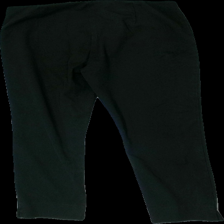
View: back
Type: Trousers
Category: Ladies
Brand: Gina Tricot
Colors: Black
Material: 62% polyester, 33% viscose
Cut: Regular
Size: 38
Season: All
Price range: <50
Recommended usage: Export